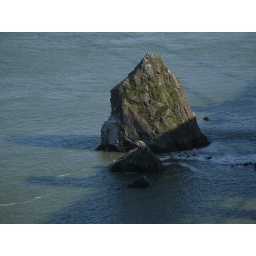
this is a big rock in the water near the GGB